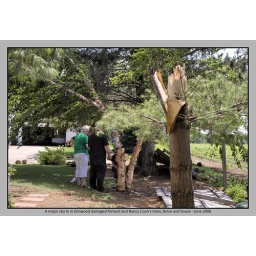
A major storm in Elmwood damaged Richard and Nancy Coon's trees, fence and house - June 2009